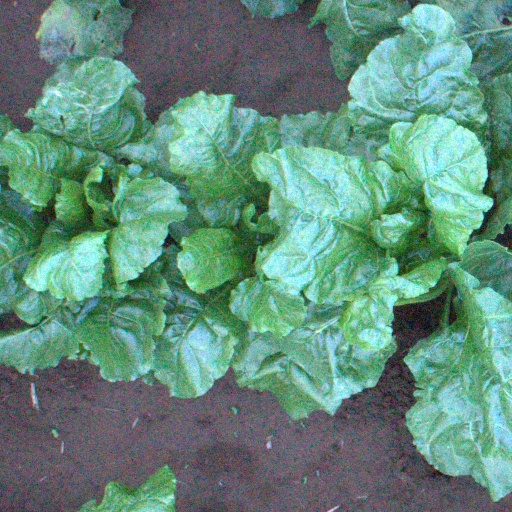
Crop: sugar beet